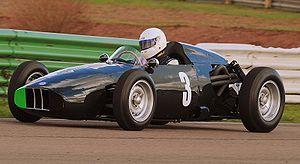
Le Grand Prix des États-Unis 1960, disputé sur le circuit de Riverside le 20 novembre 1960, est la quatre-vingt-quatorzième épreuve du championnat du monde de Formule 1 courue depuis 1950 et la dixième et dernière manche du championnat 1960.
Le Grand Prix de Monaco 1960, disputé sur le circuit de Monaco le 29 mai 1960, est la quatre-vingt-sixième épreuve du championnat du monde de Formule 1 courue depuis 1950 et la deuxième manche du championnat 1960.
Le Grand Prix d'Italie 1959, disputé sur le circuit de Monza le 13 septembre 1959, est la quatre-vingt-troisième épreuve du championnat du monde de Formule 1 courue depuis 1950 et la huitième manche du championnat 1959.
Le Grand Prix du Portugal 1960, disputé dans la ville de Porto sur le circuit de Boavista le 14 août 1960, est la quatre-vingt-douzième épreuve du championnat du monde de Formule 1 courue depuis 1950 et la huitième manche du championnat 1960.
Le Grand Prix de France 1960, disputé sur le circuit de Reims-Gueux le 3 juillet 1960, est la quatre-vingt-dixième épreuve du championnat du monde de Formule 1 courue depuis 1950 et la sixième manche du championnat 1960.
Le Grand Prix de Grande-Bretagne 1960, disputé sur le circuit de Silverstone le 16 juillet 1960, est la quatre-vingt-onzième épreuve du championnat du monde de Formule 1 courue depuis 1950 et la septième manche du championnat 1960.